The Suspect (1916 film)

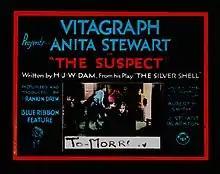
Glass slide for the film

The Suspect is a 1916 American silent drama film directed by S. Rankin Drew, starring Anita Stewart and produced by the Vitagraph Studios. The film marked Frank Morgan’s film debut.